Fabio Novembre

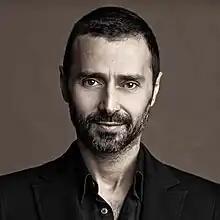

Fabio Novembre (21 October 1966) is an Italian architect and designer.